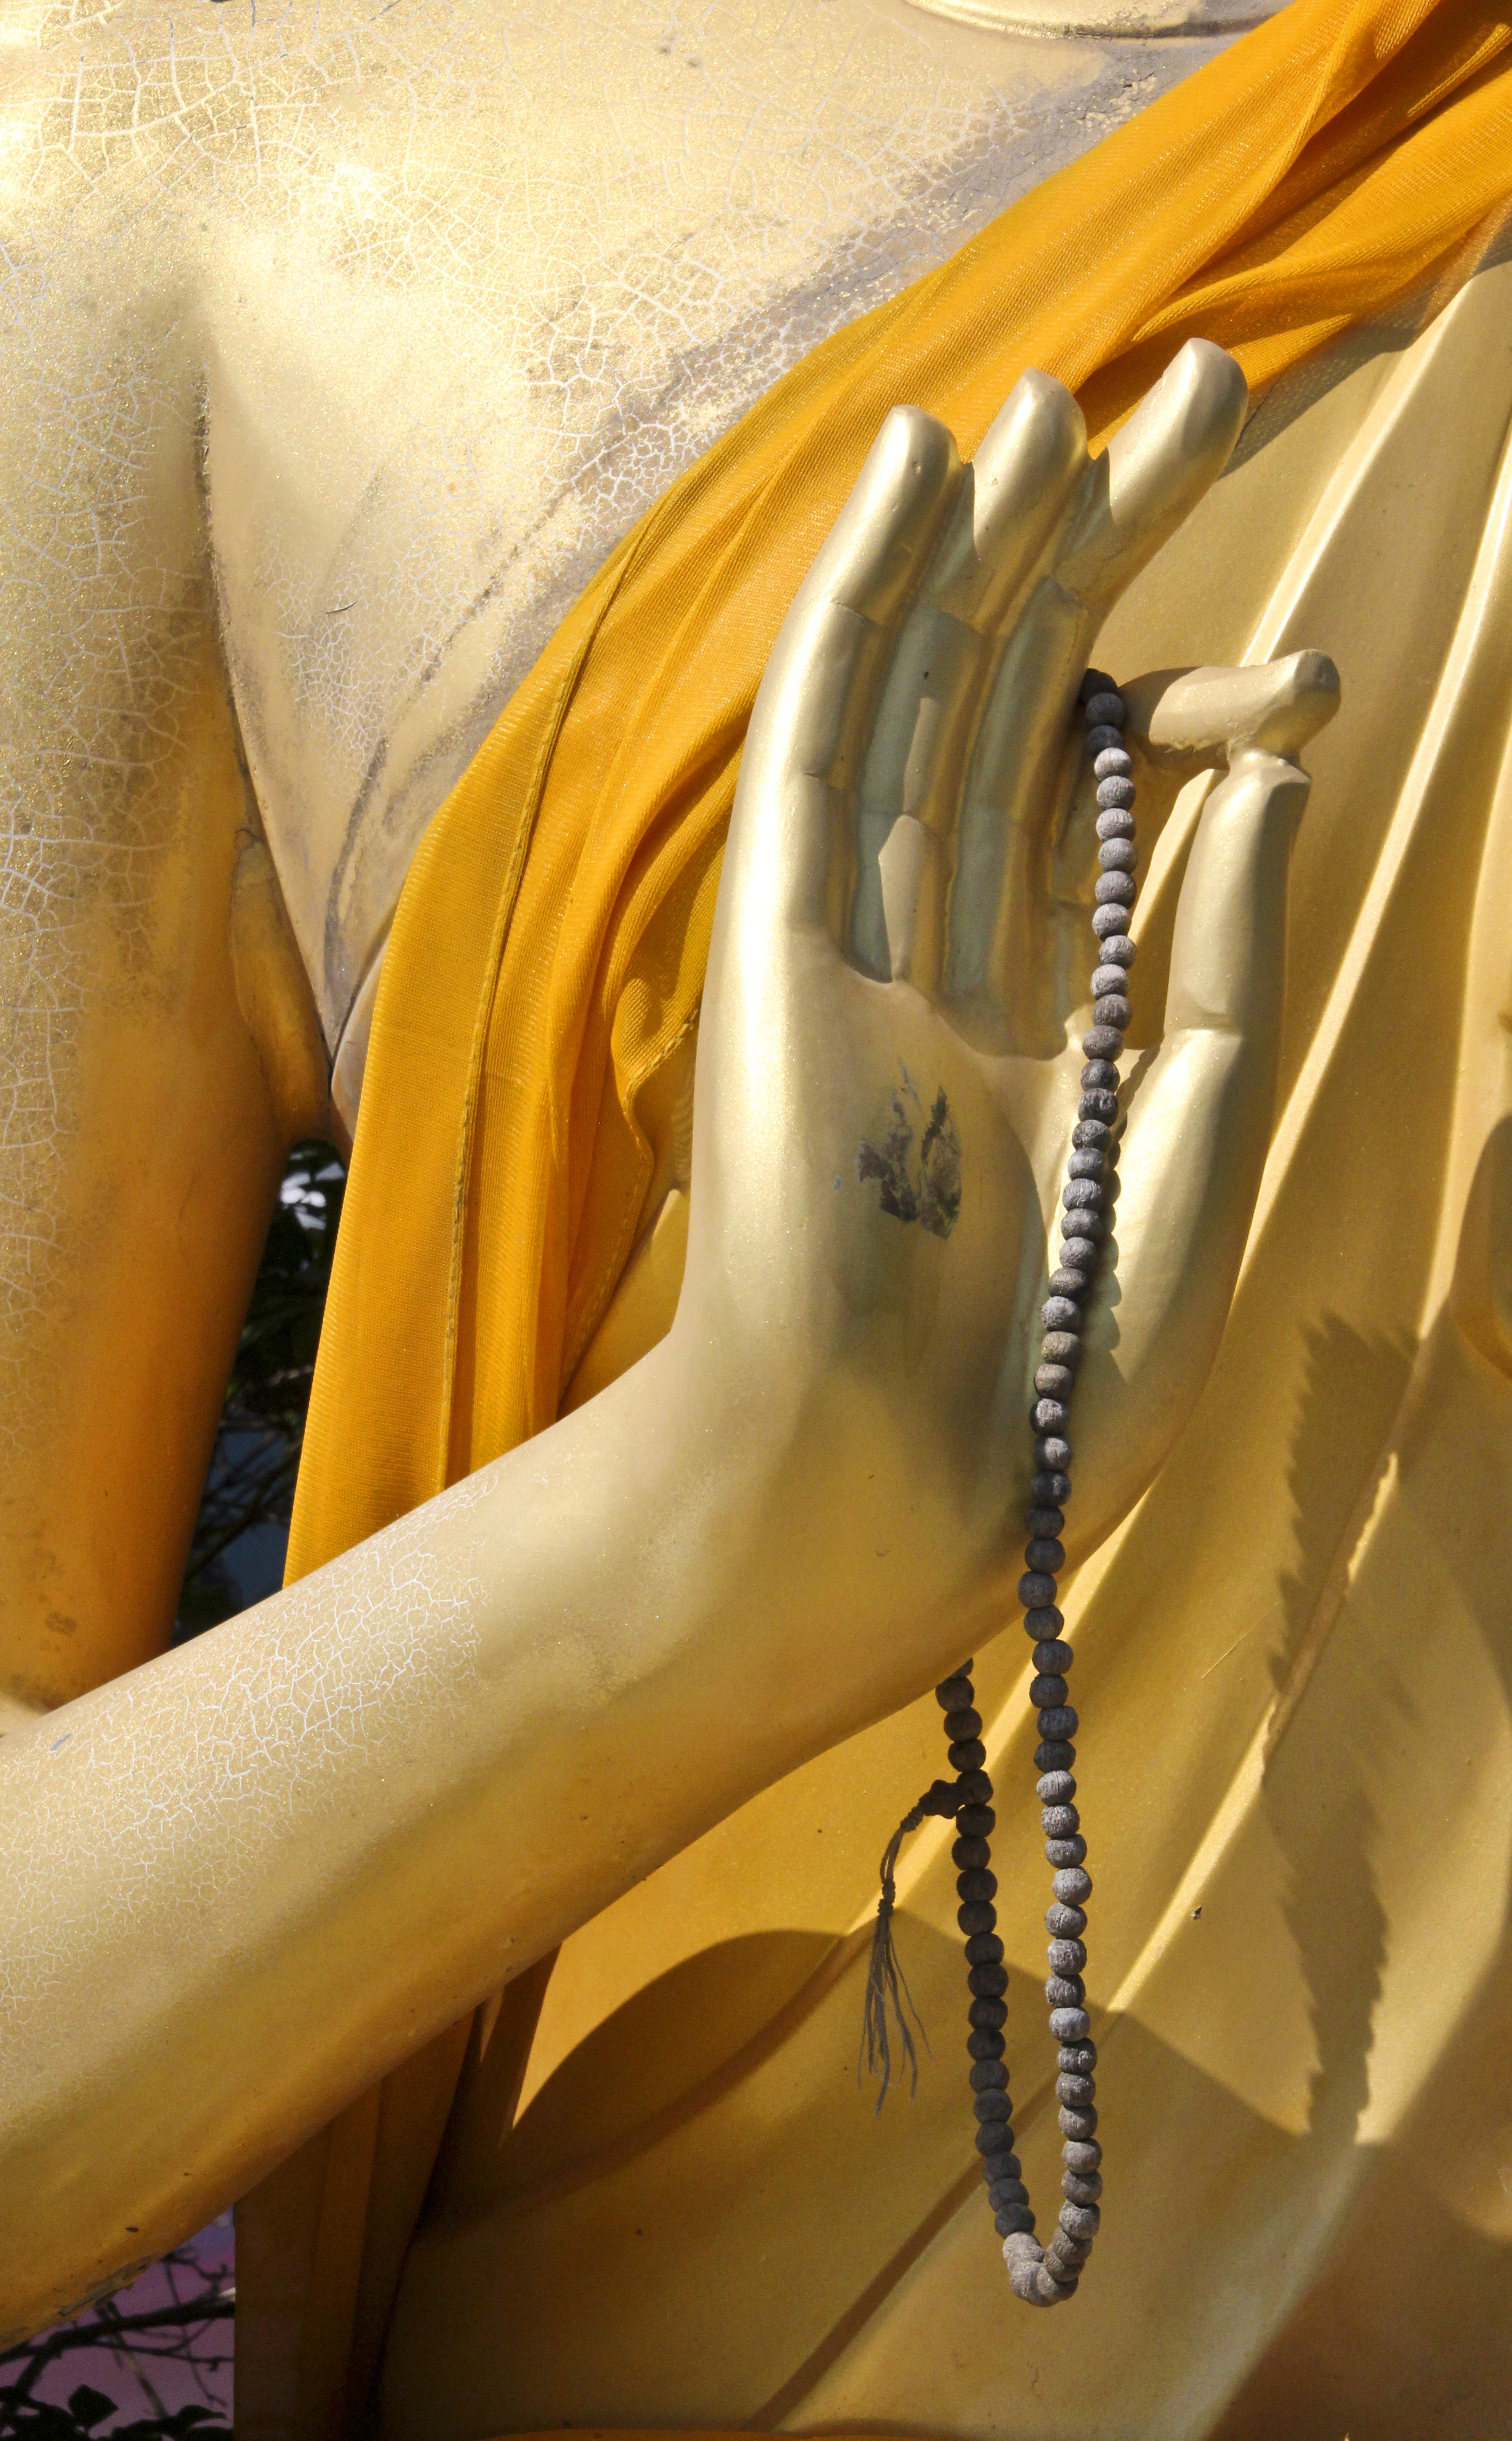
hand, leg, statue, buddhism, asia, clothing, yellow, arm, close up, sculpture, buddha, fern stlich